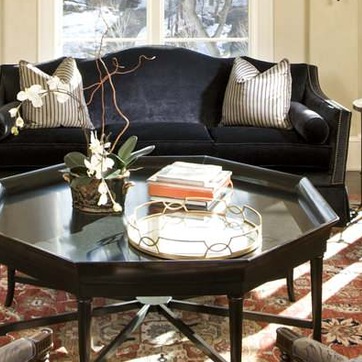
Material: paper